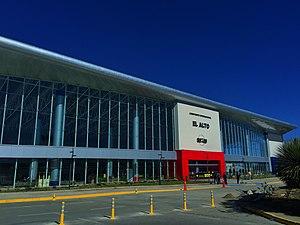
Terminal principale de l'aéroport international d'El Alto à La Paz, Bolivie.